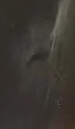
Face region: eyes (orbital_tightening_and_eye_area)
Pain indicator: obviously_present